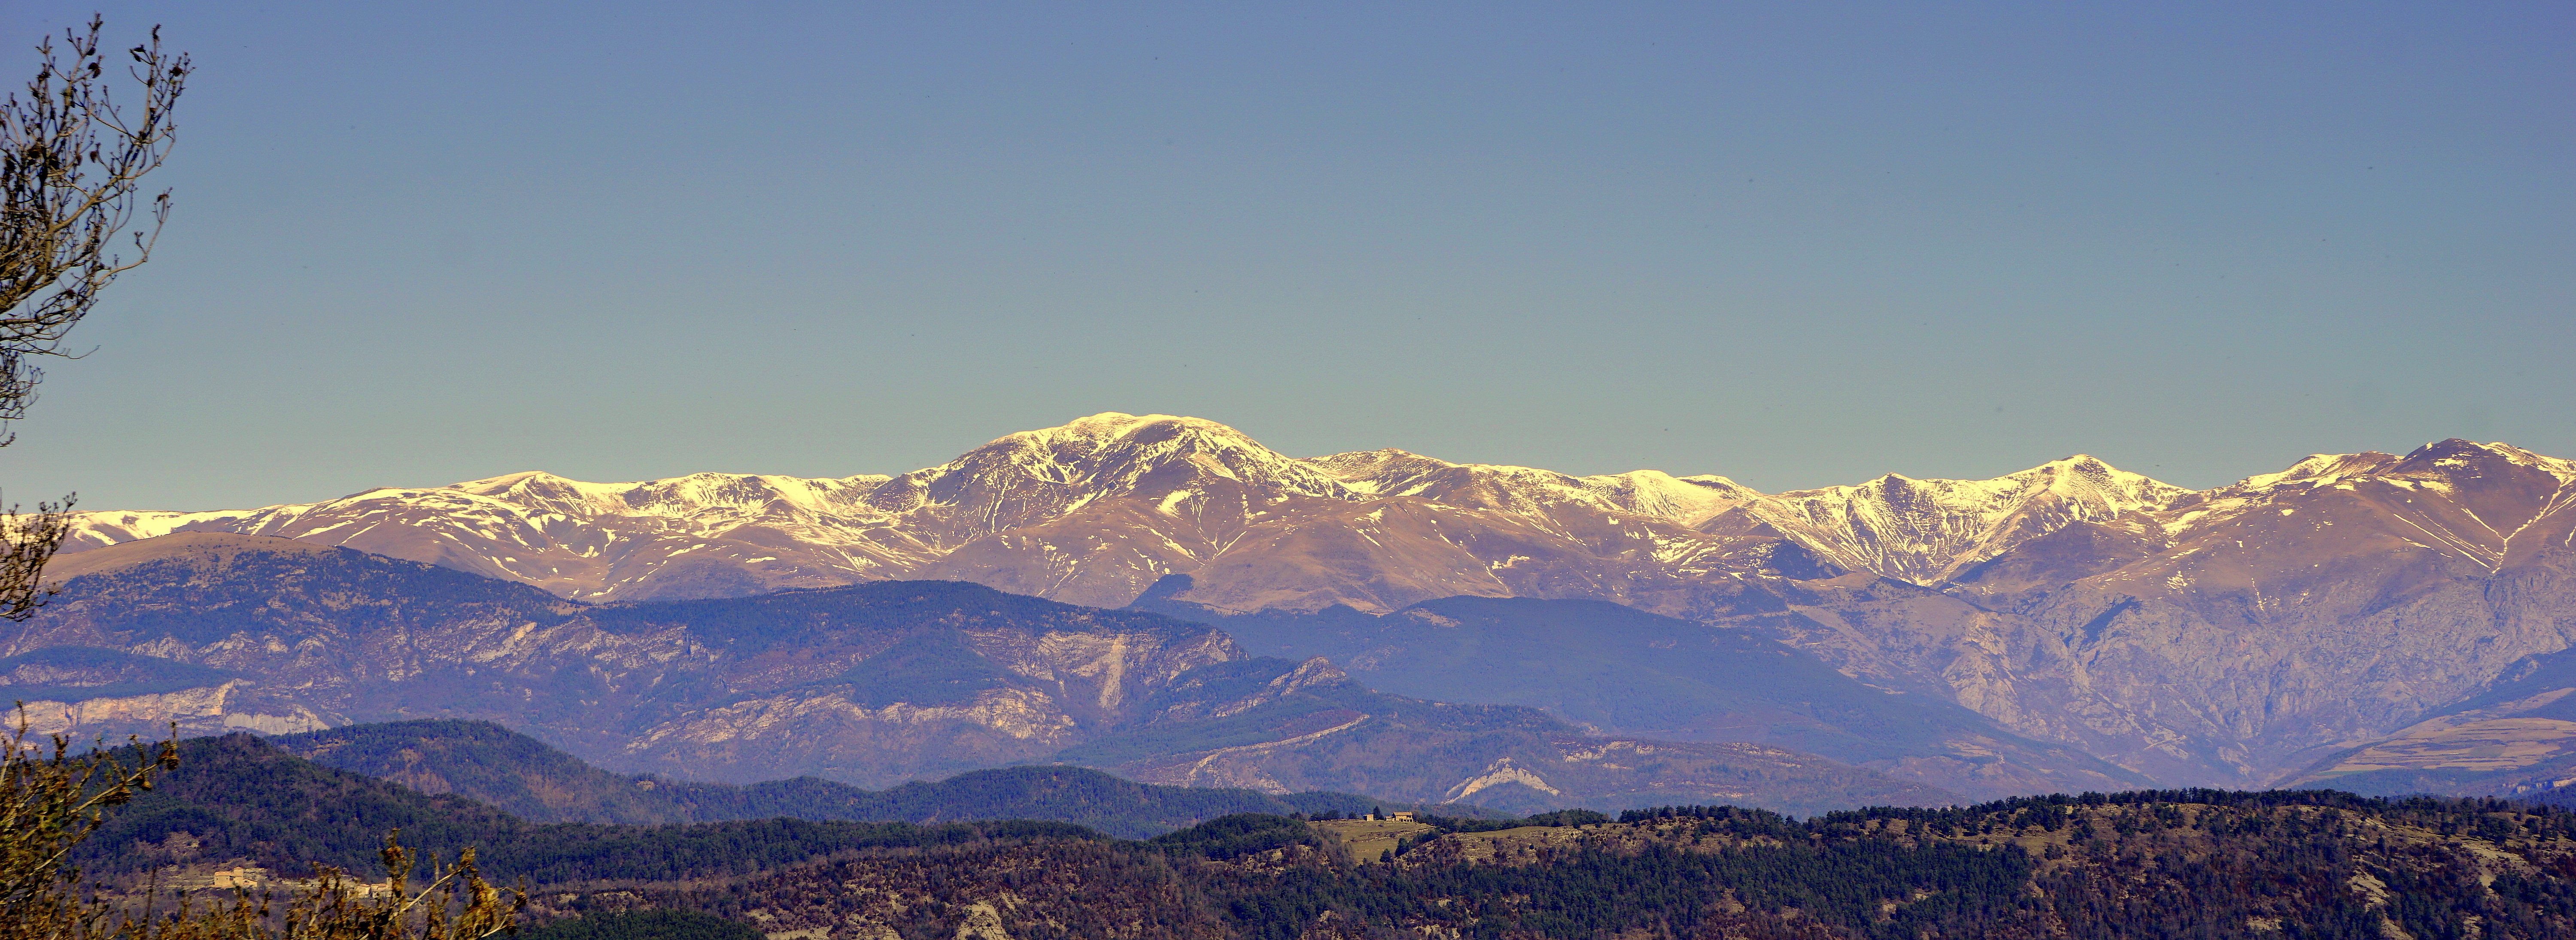
landscape, nature, wilderness, mountain, snow, winter, cloud, sky, sunrise, morning, hill, dawn, valley, mountain range, panorama, weather, ridge, summit, alps, plateau, cordillera, fell, high mountains, landform, snowy mountains, the puigmal, puigmal, geographical feature, atmospheric phenomenon, mountainous landforms